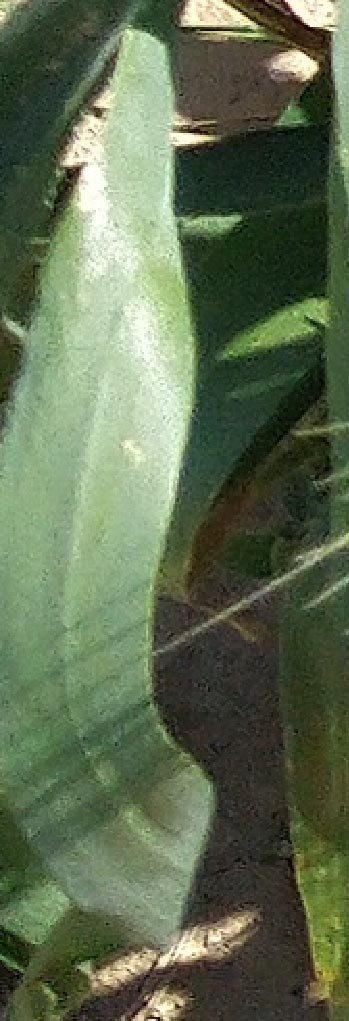
Label: Wheat___Healthy